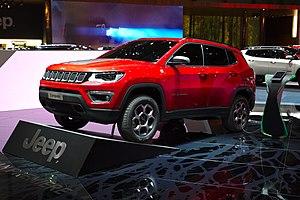
Le Compass est un Sport utility vehicle compact commercialisé par le constructeur automobile américain Jeep à partir de 2007. Le Jeep Compass, avec le Jeep Patriot, sont les premiers SUV du constructeur américain. Les deux Jeep ont cependant des différences : le Patriot est davantage situé dans la branche wagon de la marque, contrairement au Compass qui est semblable au Dodge Caliber.